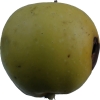
Label: Apple 13